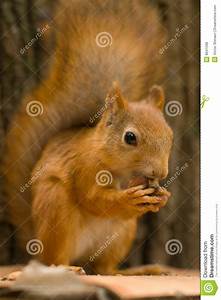
Label: scoiattolo